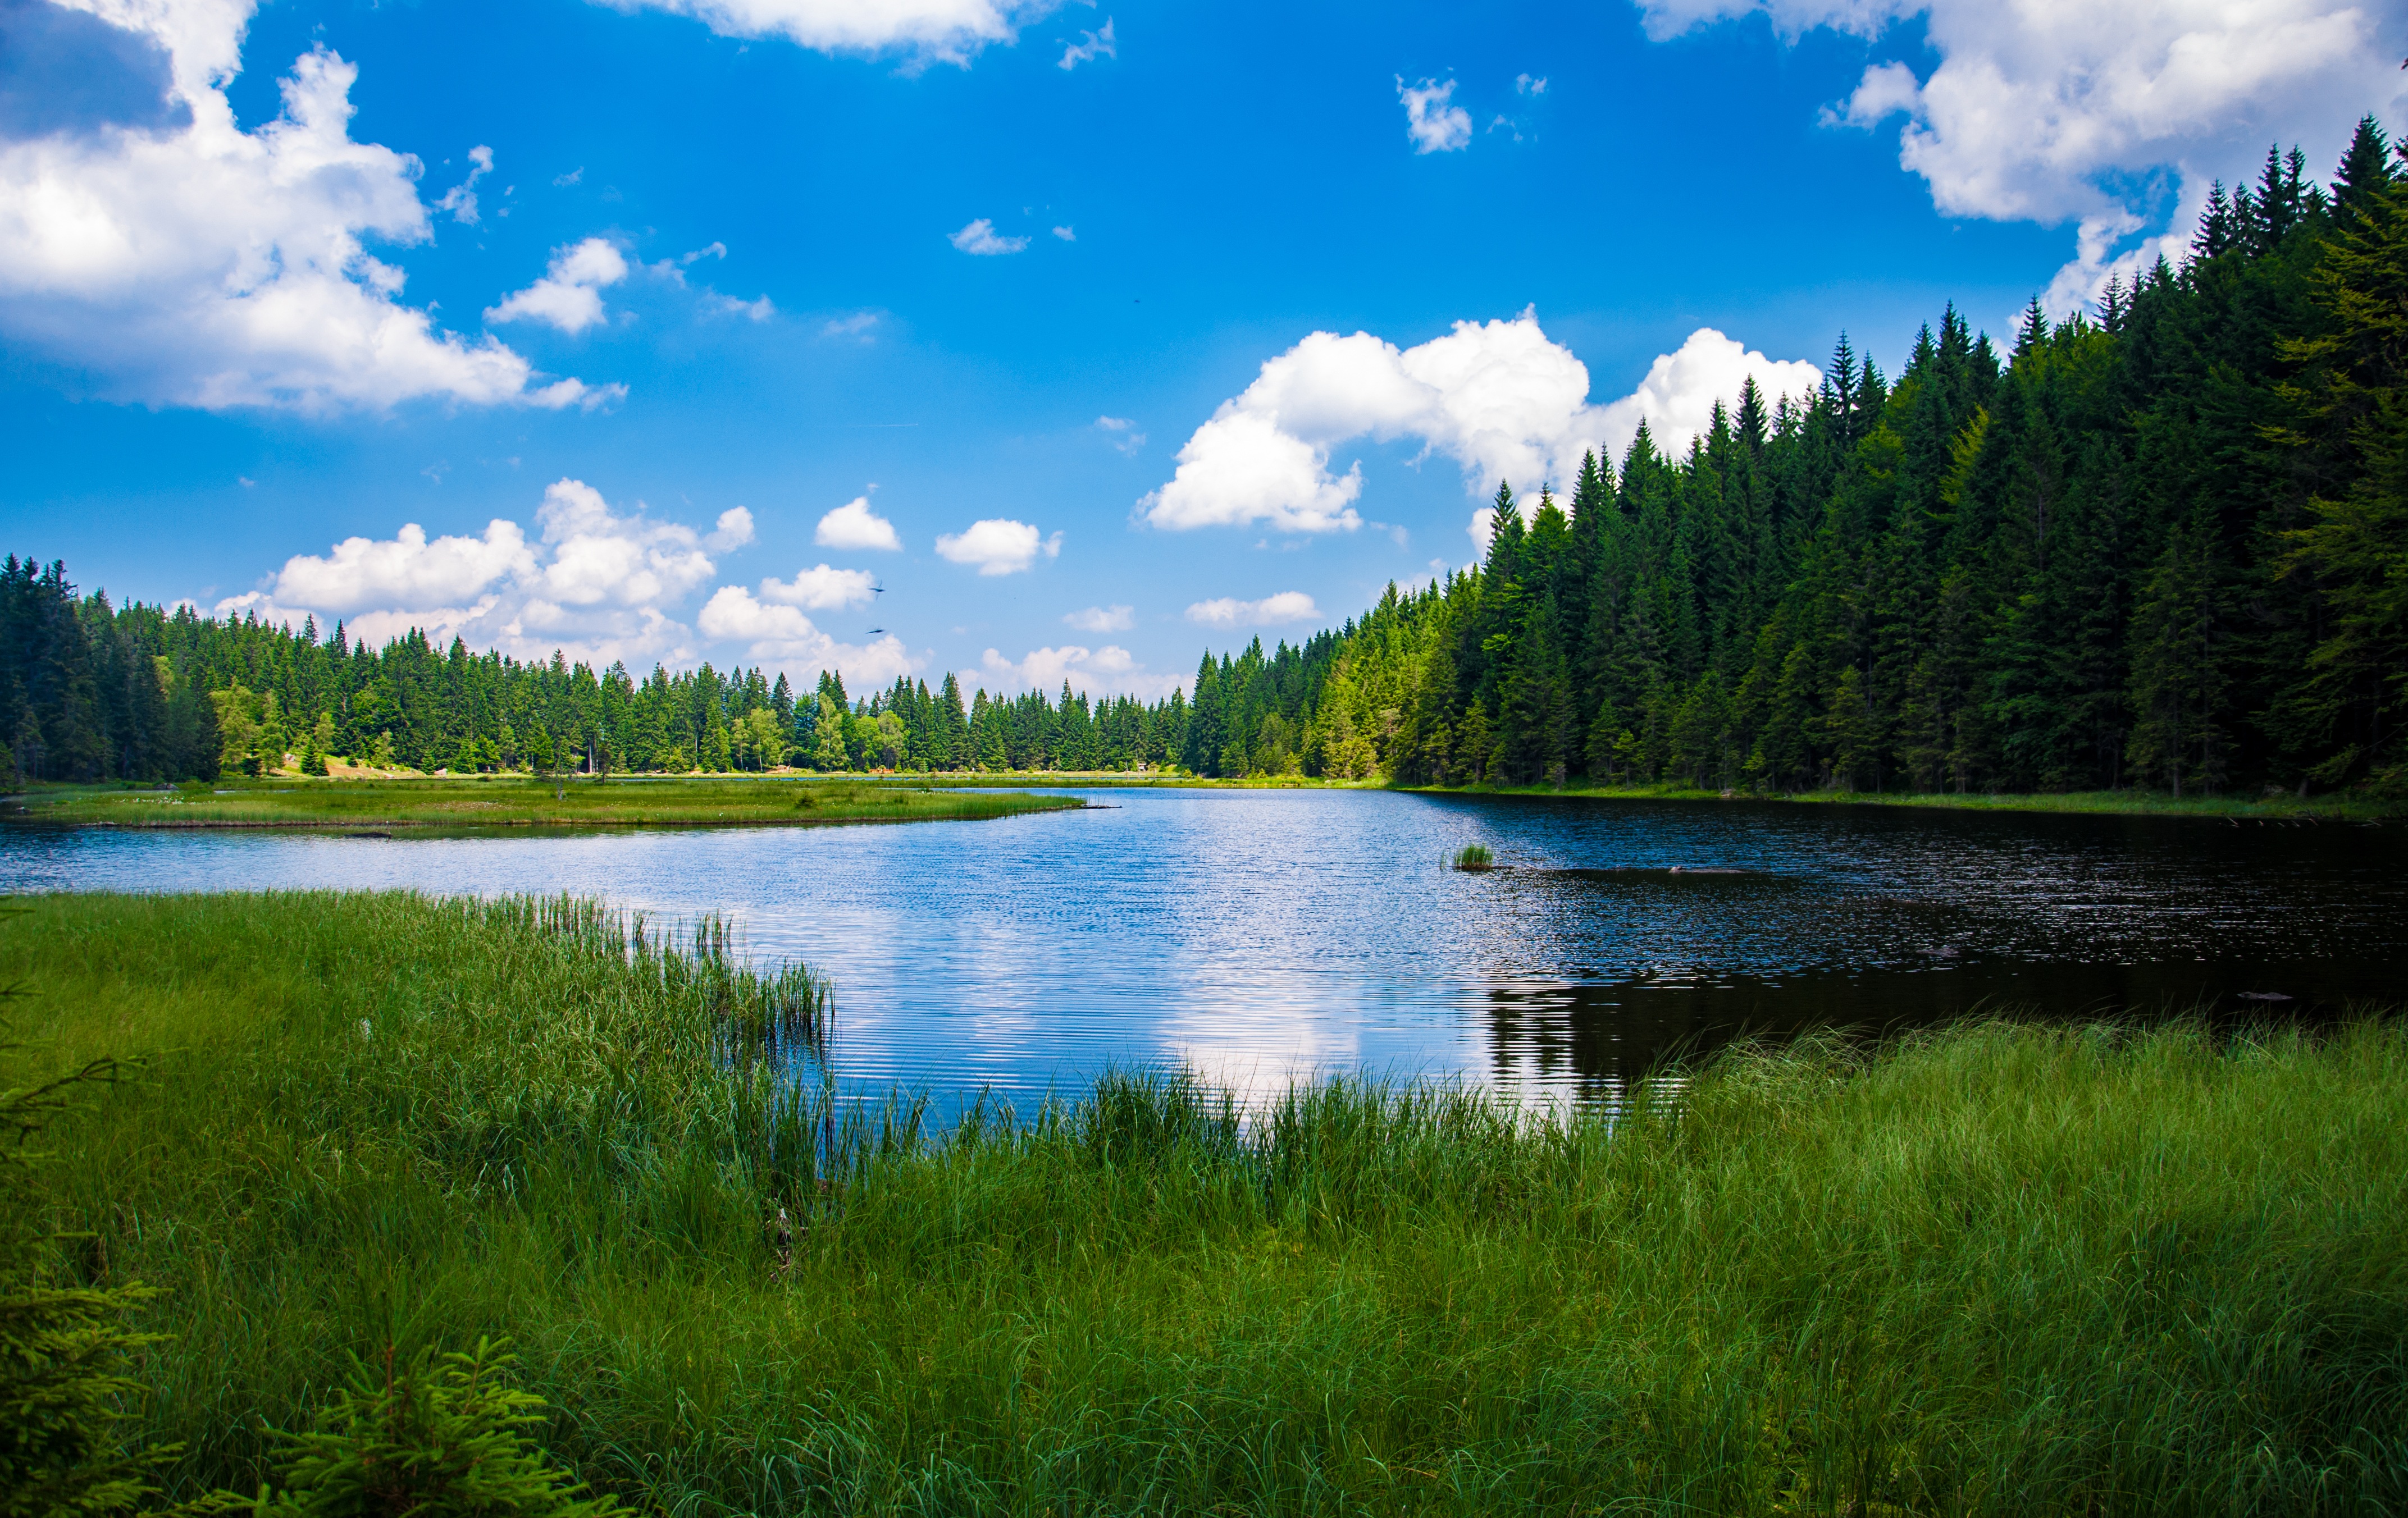
nature, grass, marsh, wilderness, mountain, sky, meadow, lake, river, mountain range, pond, reflection, reservoir, national park, body of water, trees, clouds, grassland, wetland, habitat, loch, ecosystem, alpsee, tarn, bavarian forest, natural environment